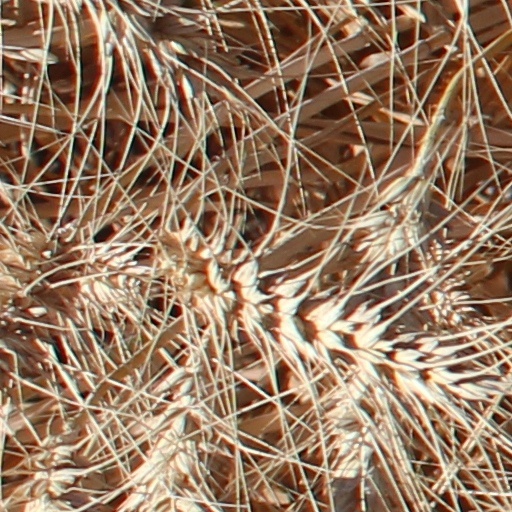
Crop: wheat